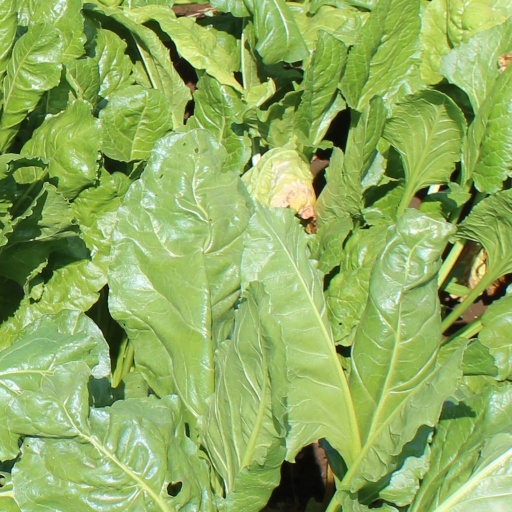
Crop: sugar beet